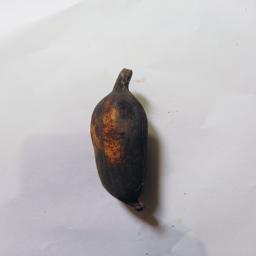
Banana variety: Bangla Kola